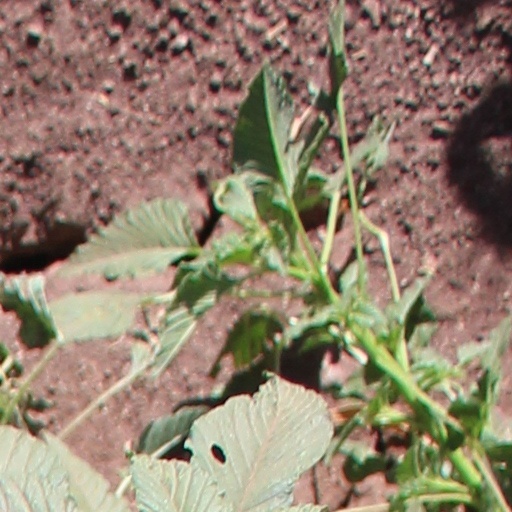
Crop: wheat